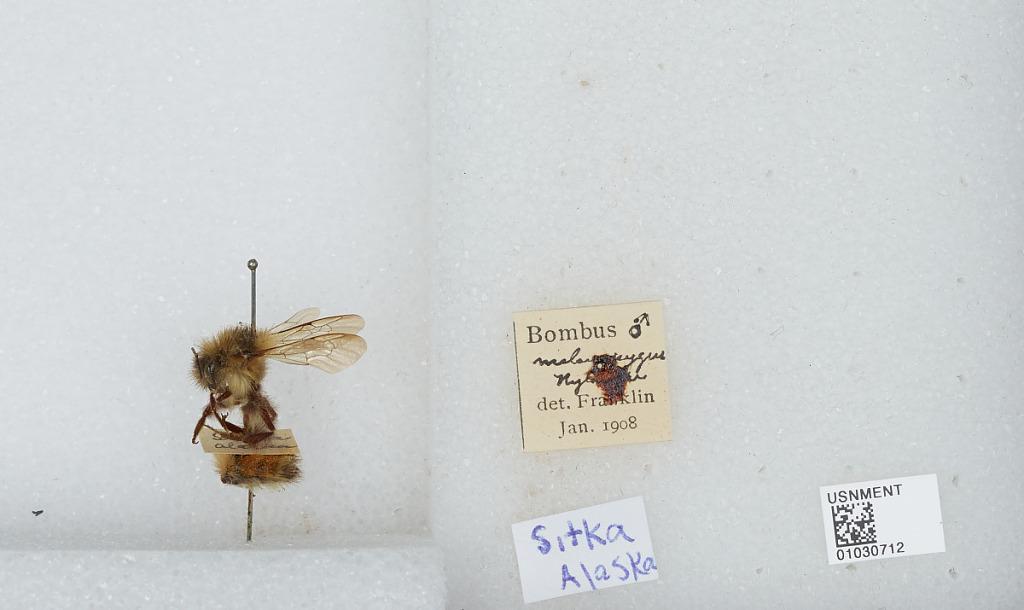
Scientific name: Bombus (Pyrobombus) melanopygus Nylander
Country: United States
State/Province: Alaska
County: Sitka
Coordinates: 57.0517, -135.339
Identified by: Franklin